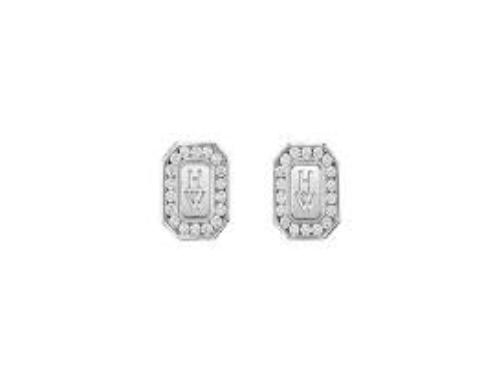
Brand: Harry Winston-2
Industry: Clothes